Dalcassians

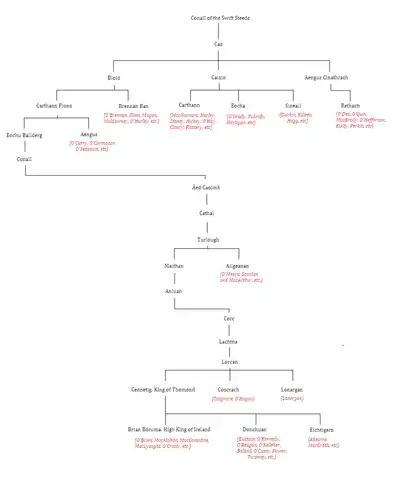
Tree graph showing relationships between the Dalcassian septs.

It is claimed by current scholarship that the Dál gCais were instead a branch of the Déisi Muman. The Déisi Muman held a vassal kingship in Munster under the Eóganachta, significant in scope, consisting of what is today Waterford and its environs. As time went on branches also emerged around the River Shannon, as part of the Déisi Muman moved north-westerly between the 5th and early 8th century; they were called the Déisi Deiscirt and the Déisi Tuisceart. It is from a later, more northerly branch, which the Dál gCais are said to ultimately find their true ancestors. The first recorded mention of their adoption of the new name Dál gCais specifically is in the "Annals of Inisfallen" for the year 934, which records the death of their king Rebachán mac Mothlai.